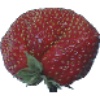
Label: strawberry_wedge